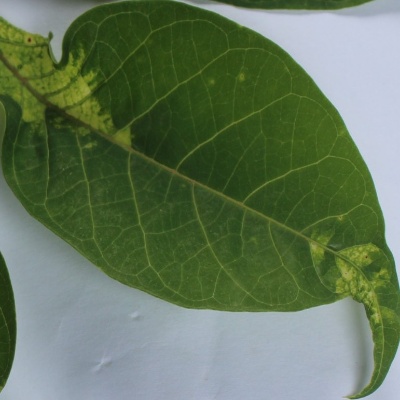
Crop: Cassava
Condition: mosaic